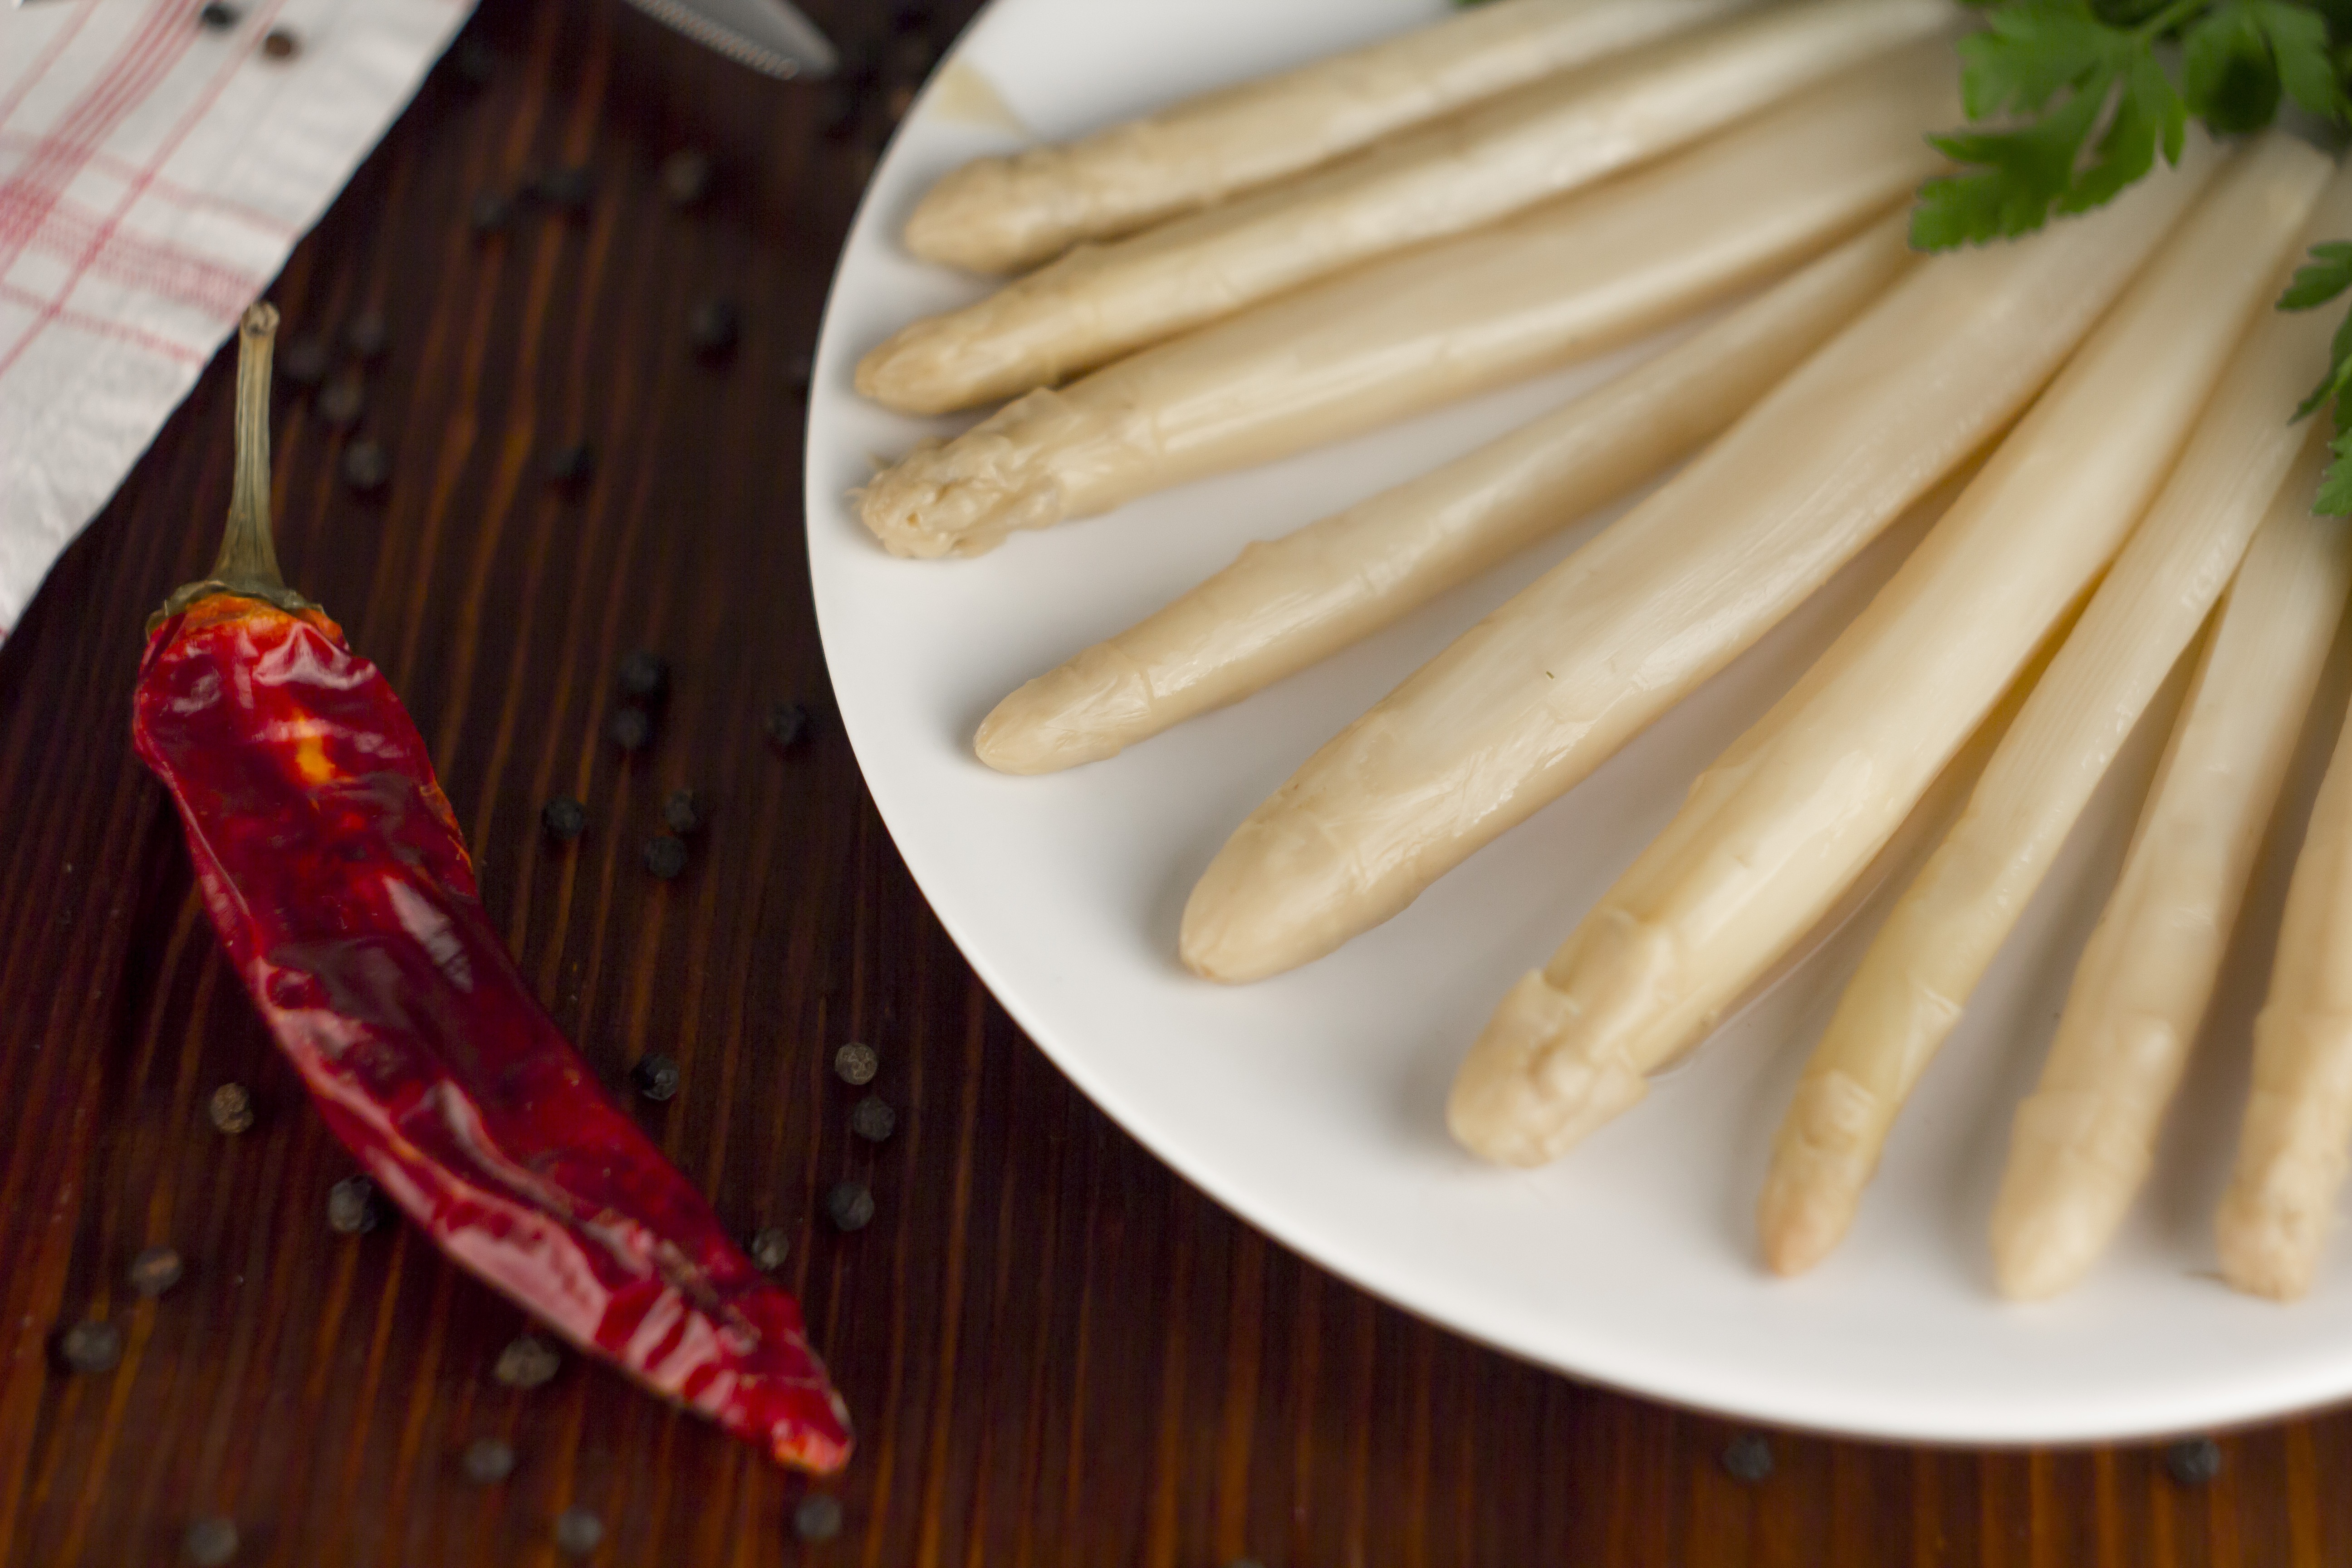
dish, food, pepper, produce, vegetable, fish, cuisine, asparagus, paprika